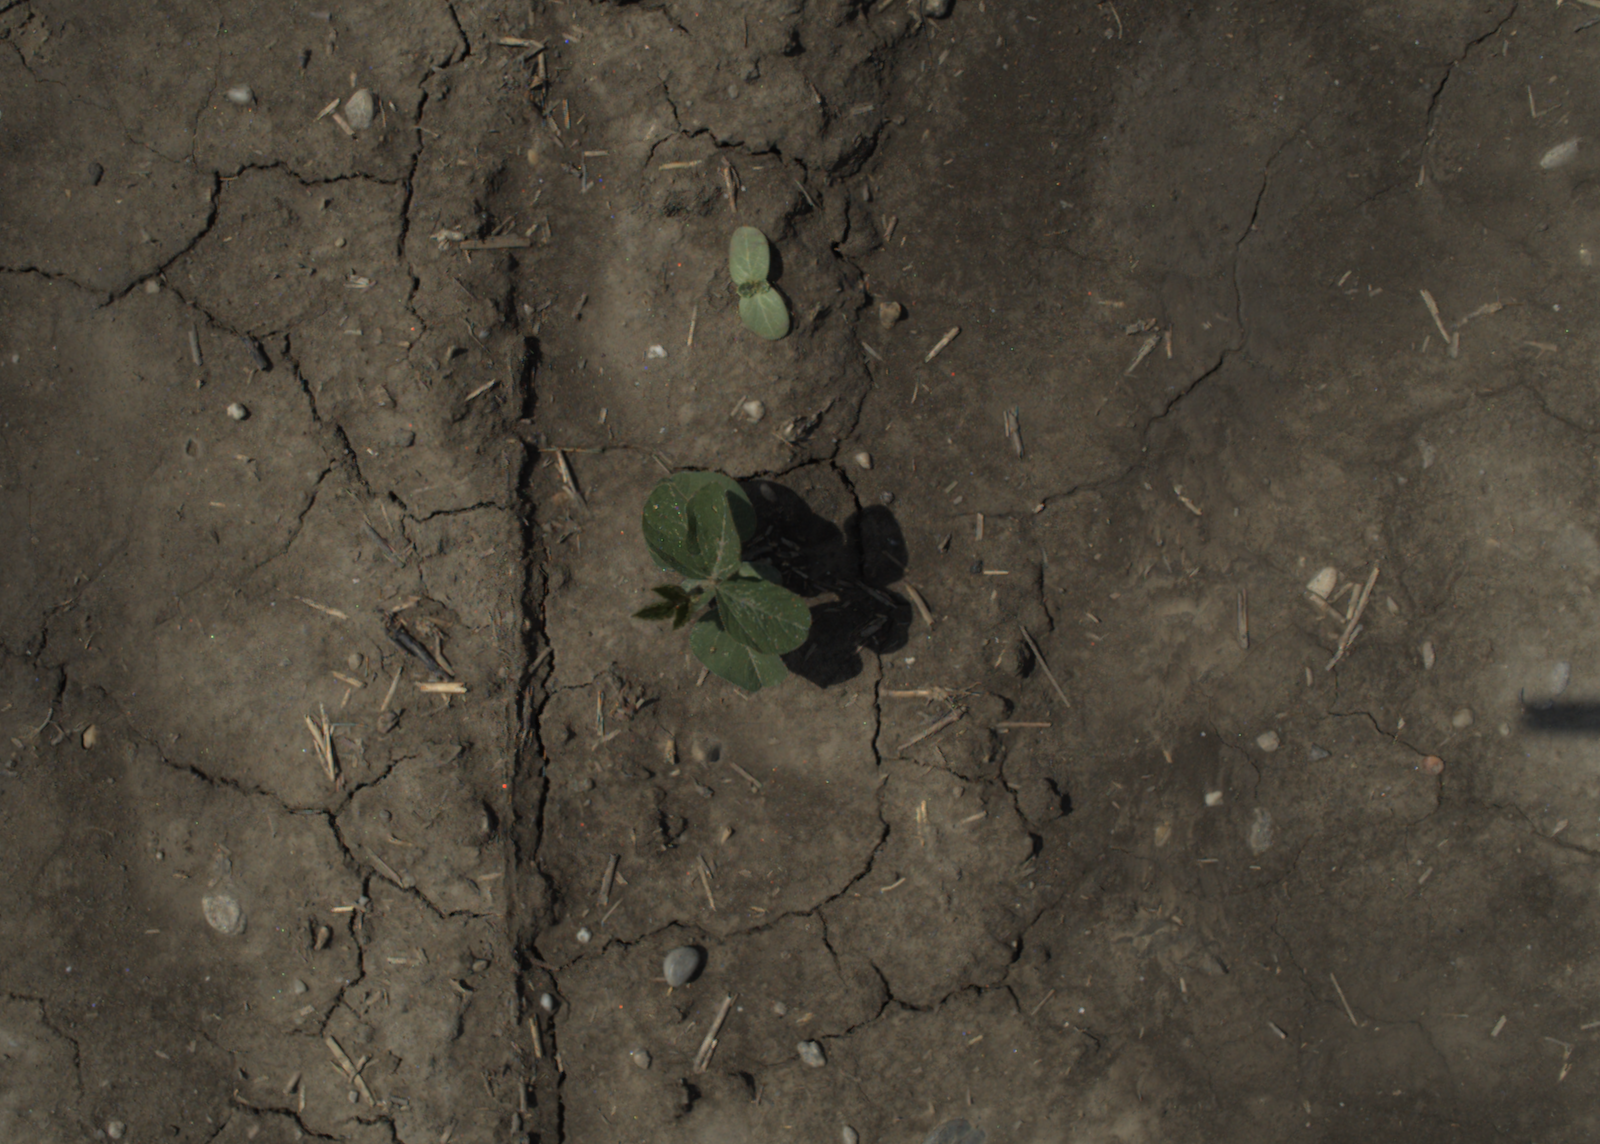
Capture date: 29.06.2021 11:30:32
Weather: sunny
Wind: strong
Seeding date: 08.06.2021
Plant canopy height (mm): 962